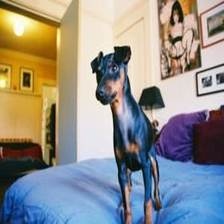
Species: dog
Breed: miniature pinscher